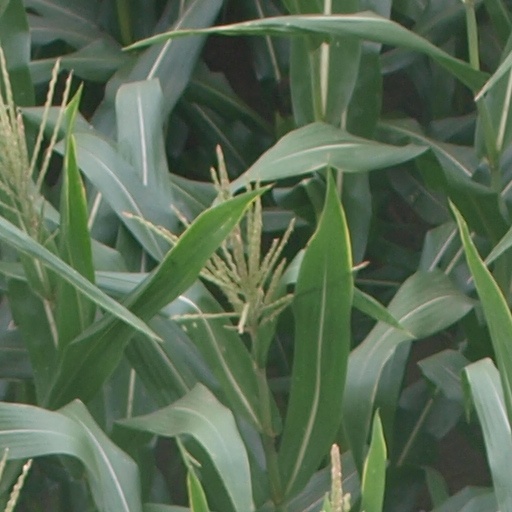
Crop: maize; corn